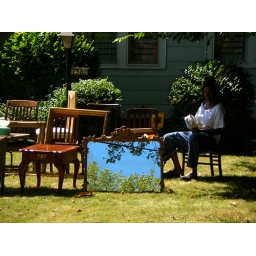
Taken from the trolley in Cleveland. Happened to be a nice angle to show the trees &amp;amp; sky in the mirror for sale.